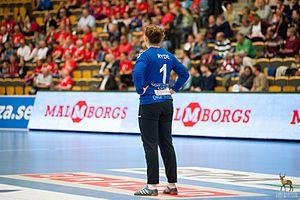
Jessica Ryde, née le 18 mai 1994 à Lund, est une handballeuse internationale suédoise, qui évolue au poste de gardienne de but.